Record (computer science)

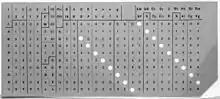
Hollerith punched card (1895)

The original machine-readable medium used for data (as opposed to control) was the punch card used for records in the 1890 United States census: each punch card was a single record. Compare the journal entry from 1880 and the punch card from 1895. Records were well-established in the first half of the 20th century, when most data processing was done using punched cards. Typically, each record of a data file would be recorded on one punched card, with specific columns assigned to specific fields. Generally, a record was the smallest unit that could be read from external storage (e.g., card reader, tape, or disk). The contents of punchcard-style records were originally called "unit records" because punchcards had pre-determined document lengths. When storage systems became more advanced with the use of hard drives and magnetic tape, variable-length records became the standard. A variable-length record is a record in which the size of the record in bytes is approximately equal to the sum of the sizes of its fields. This was not possible to do before more advanced storage hardware was invented because all of the punchcards had to conform to pre-determined document lengths that the computer could read, since at the time the cards had to be physically fed into a machine.